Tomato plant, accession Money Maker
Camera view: tilt-top (135 deg); turntable rotation: 0 degrees
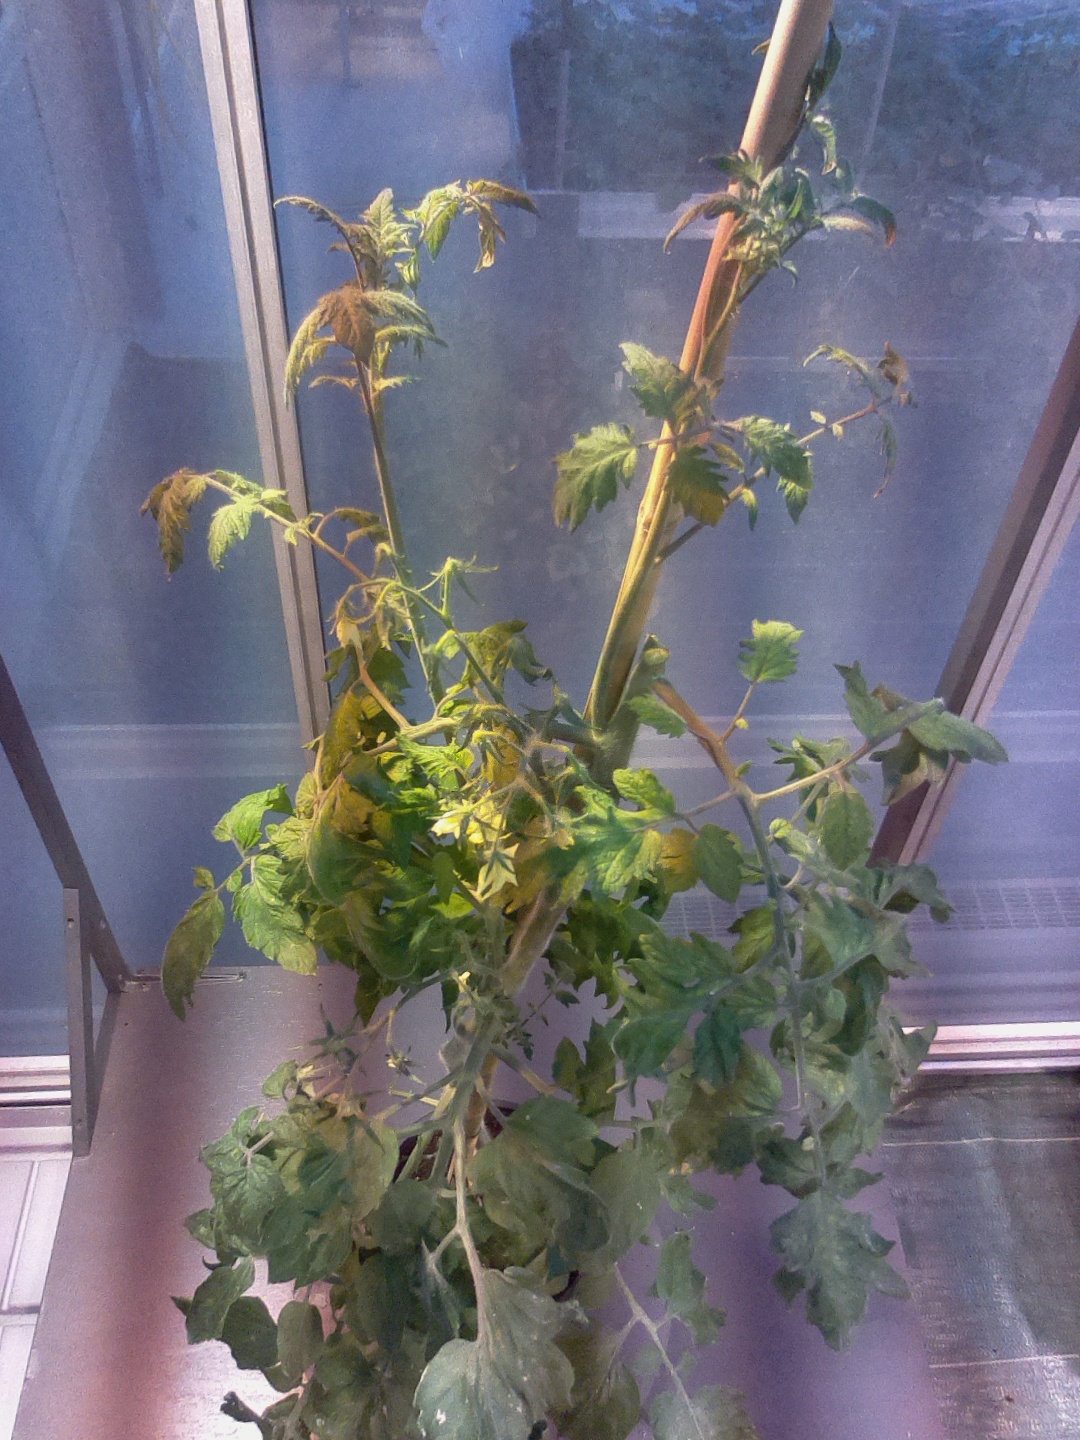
BBCH growth stage 69: End of flowering, 90%-100% of flowers open, more petals falling